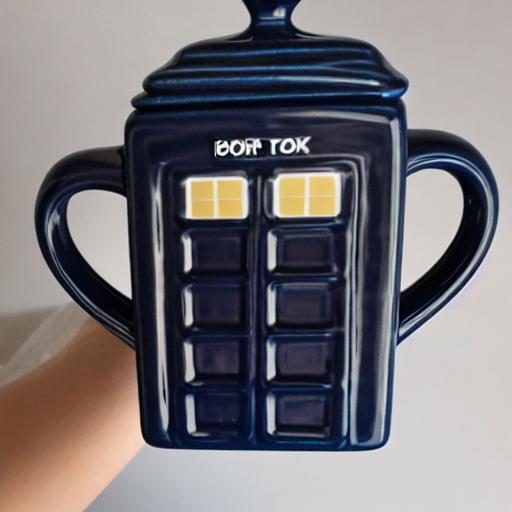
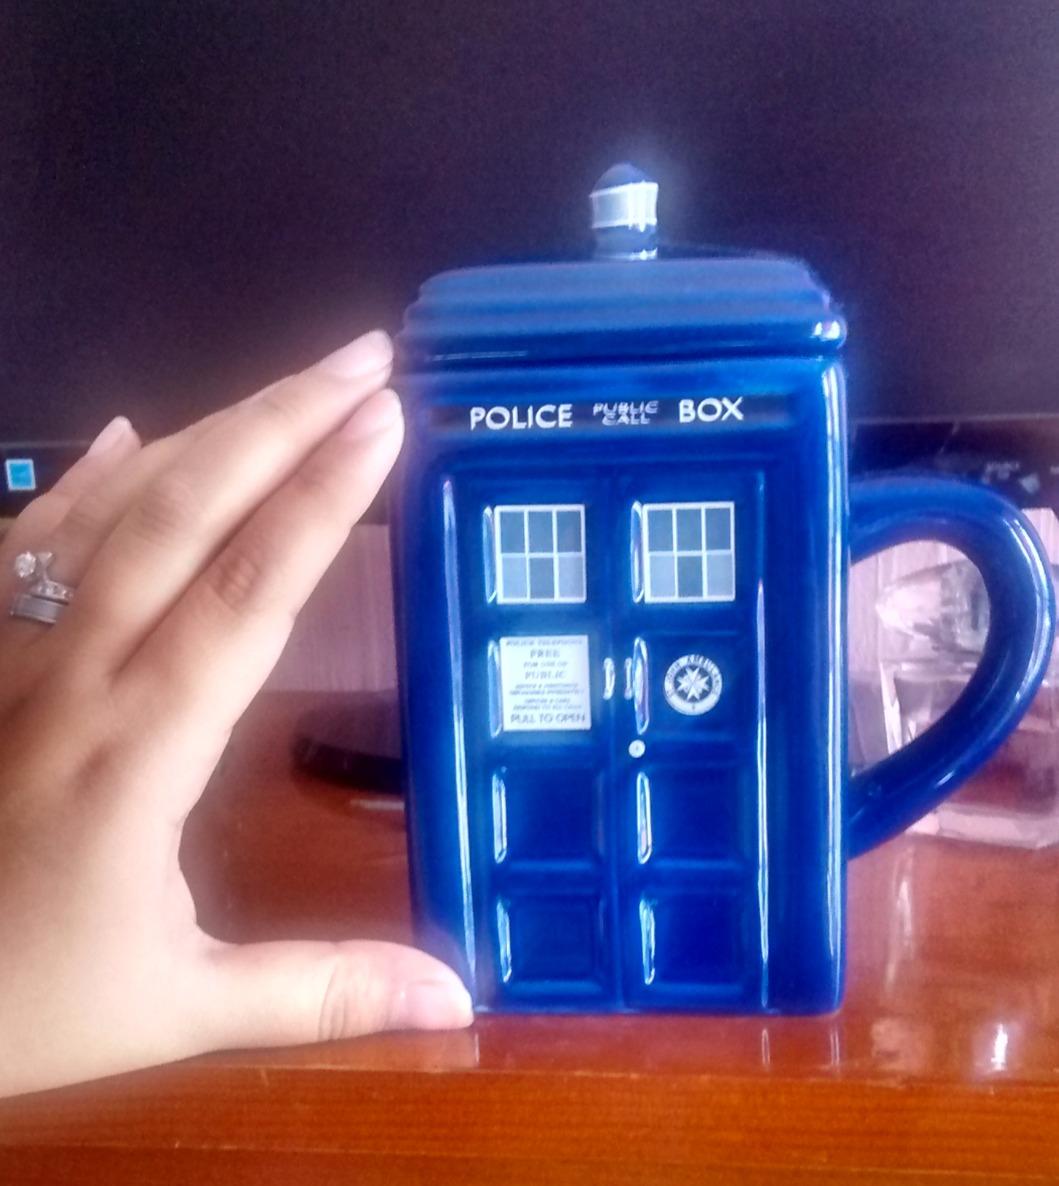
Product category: items_mug
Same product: no